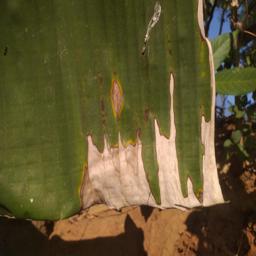
Label: MALBHOG LEAF